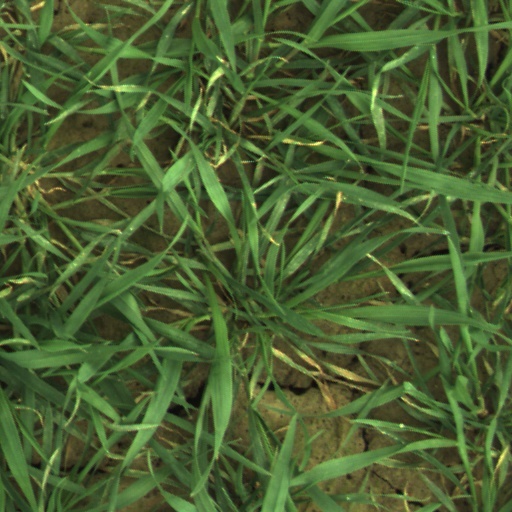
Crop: wheat